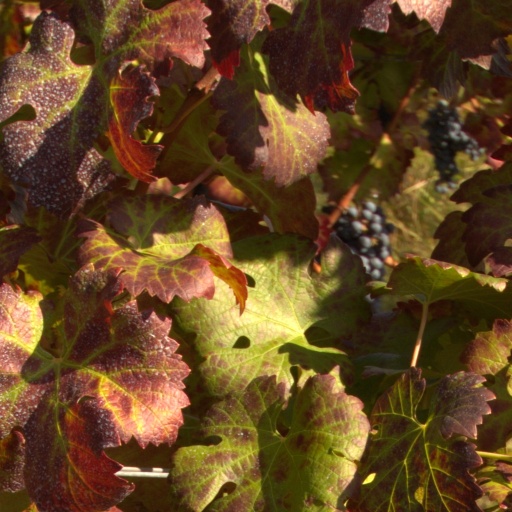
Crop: grape